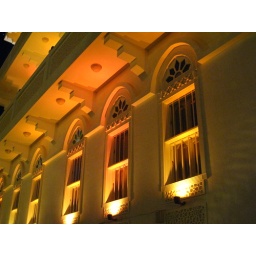
Windows spotlit in orange and pink on the way to the Mutrah Souq